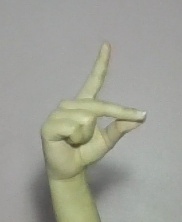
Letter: ta